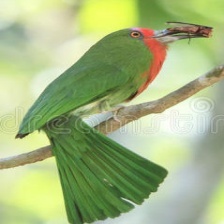
Species: RED BEARDED BEE EATER
Scientific name: NYCTYORNIS AMICTUS
ImageNet parent category: bee_eater